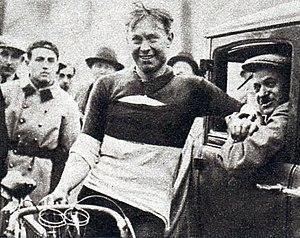
Le Belge Alphons Schepers, vainqueur de la première édition de Paris-Nice, en mars 1933.
Alfons Schepers est un coureur cycliste belge.
Paris-Nice est une course cycliste à étapes professionnelle française. Créée en 1933, elle est organisée par Amaury Sport Organisation. Elle a lieu au mois de mars pendant huit jours, ce qui en fait la première course par étapes majeure de l'année en Europe. La course commence généralement par un prologue dans la région parisienne et se termine avec une dernière étape à Nice ou sur le Col d'Èze qui surplombe la ville. La compétition est surnommée la « Course au soleil », car elle a lieu dans la première moitié de mars, commençant généralement dans des conditions froides et hivernales dans la capitale française avant d'atteindre le soleil de printemps sur la Côte d'Azur. Le parcours vallonné dans les derniers jours de course favorise les puncheurs-grimpeurs. L'épreuve se déroule en partie en même temps que Tirreno-Adriatico.